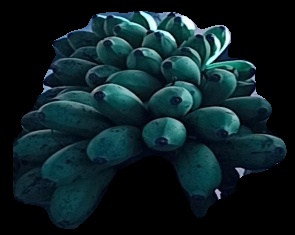
Variety: rasbale
Grade: grade2